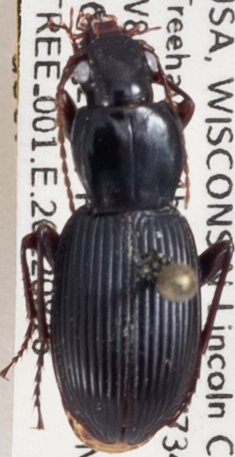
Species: Pterostichus tristis
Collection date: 2022-08-16
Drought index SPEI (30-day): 0.24
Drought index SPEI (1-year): -0.492
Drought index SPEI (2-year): -0.418